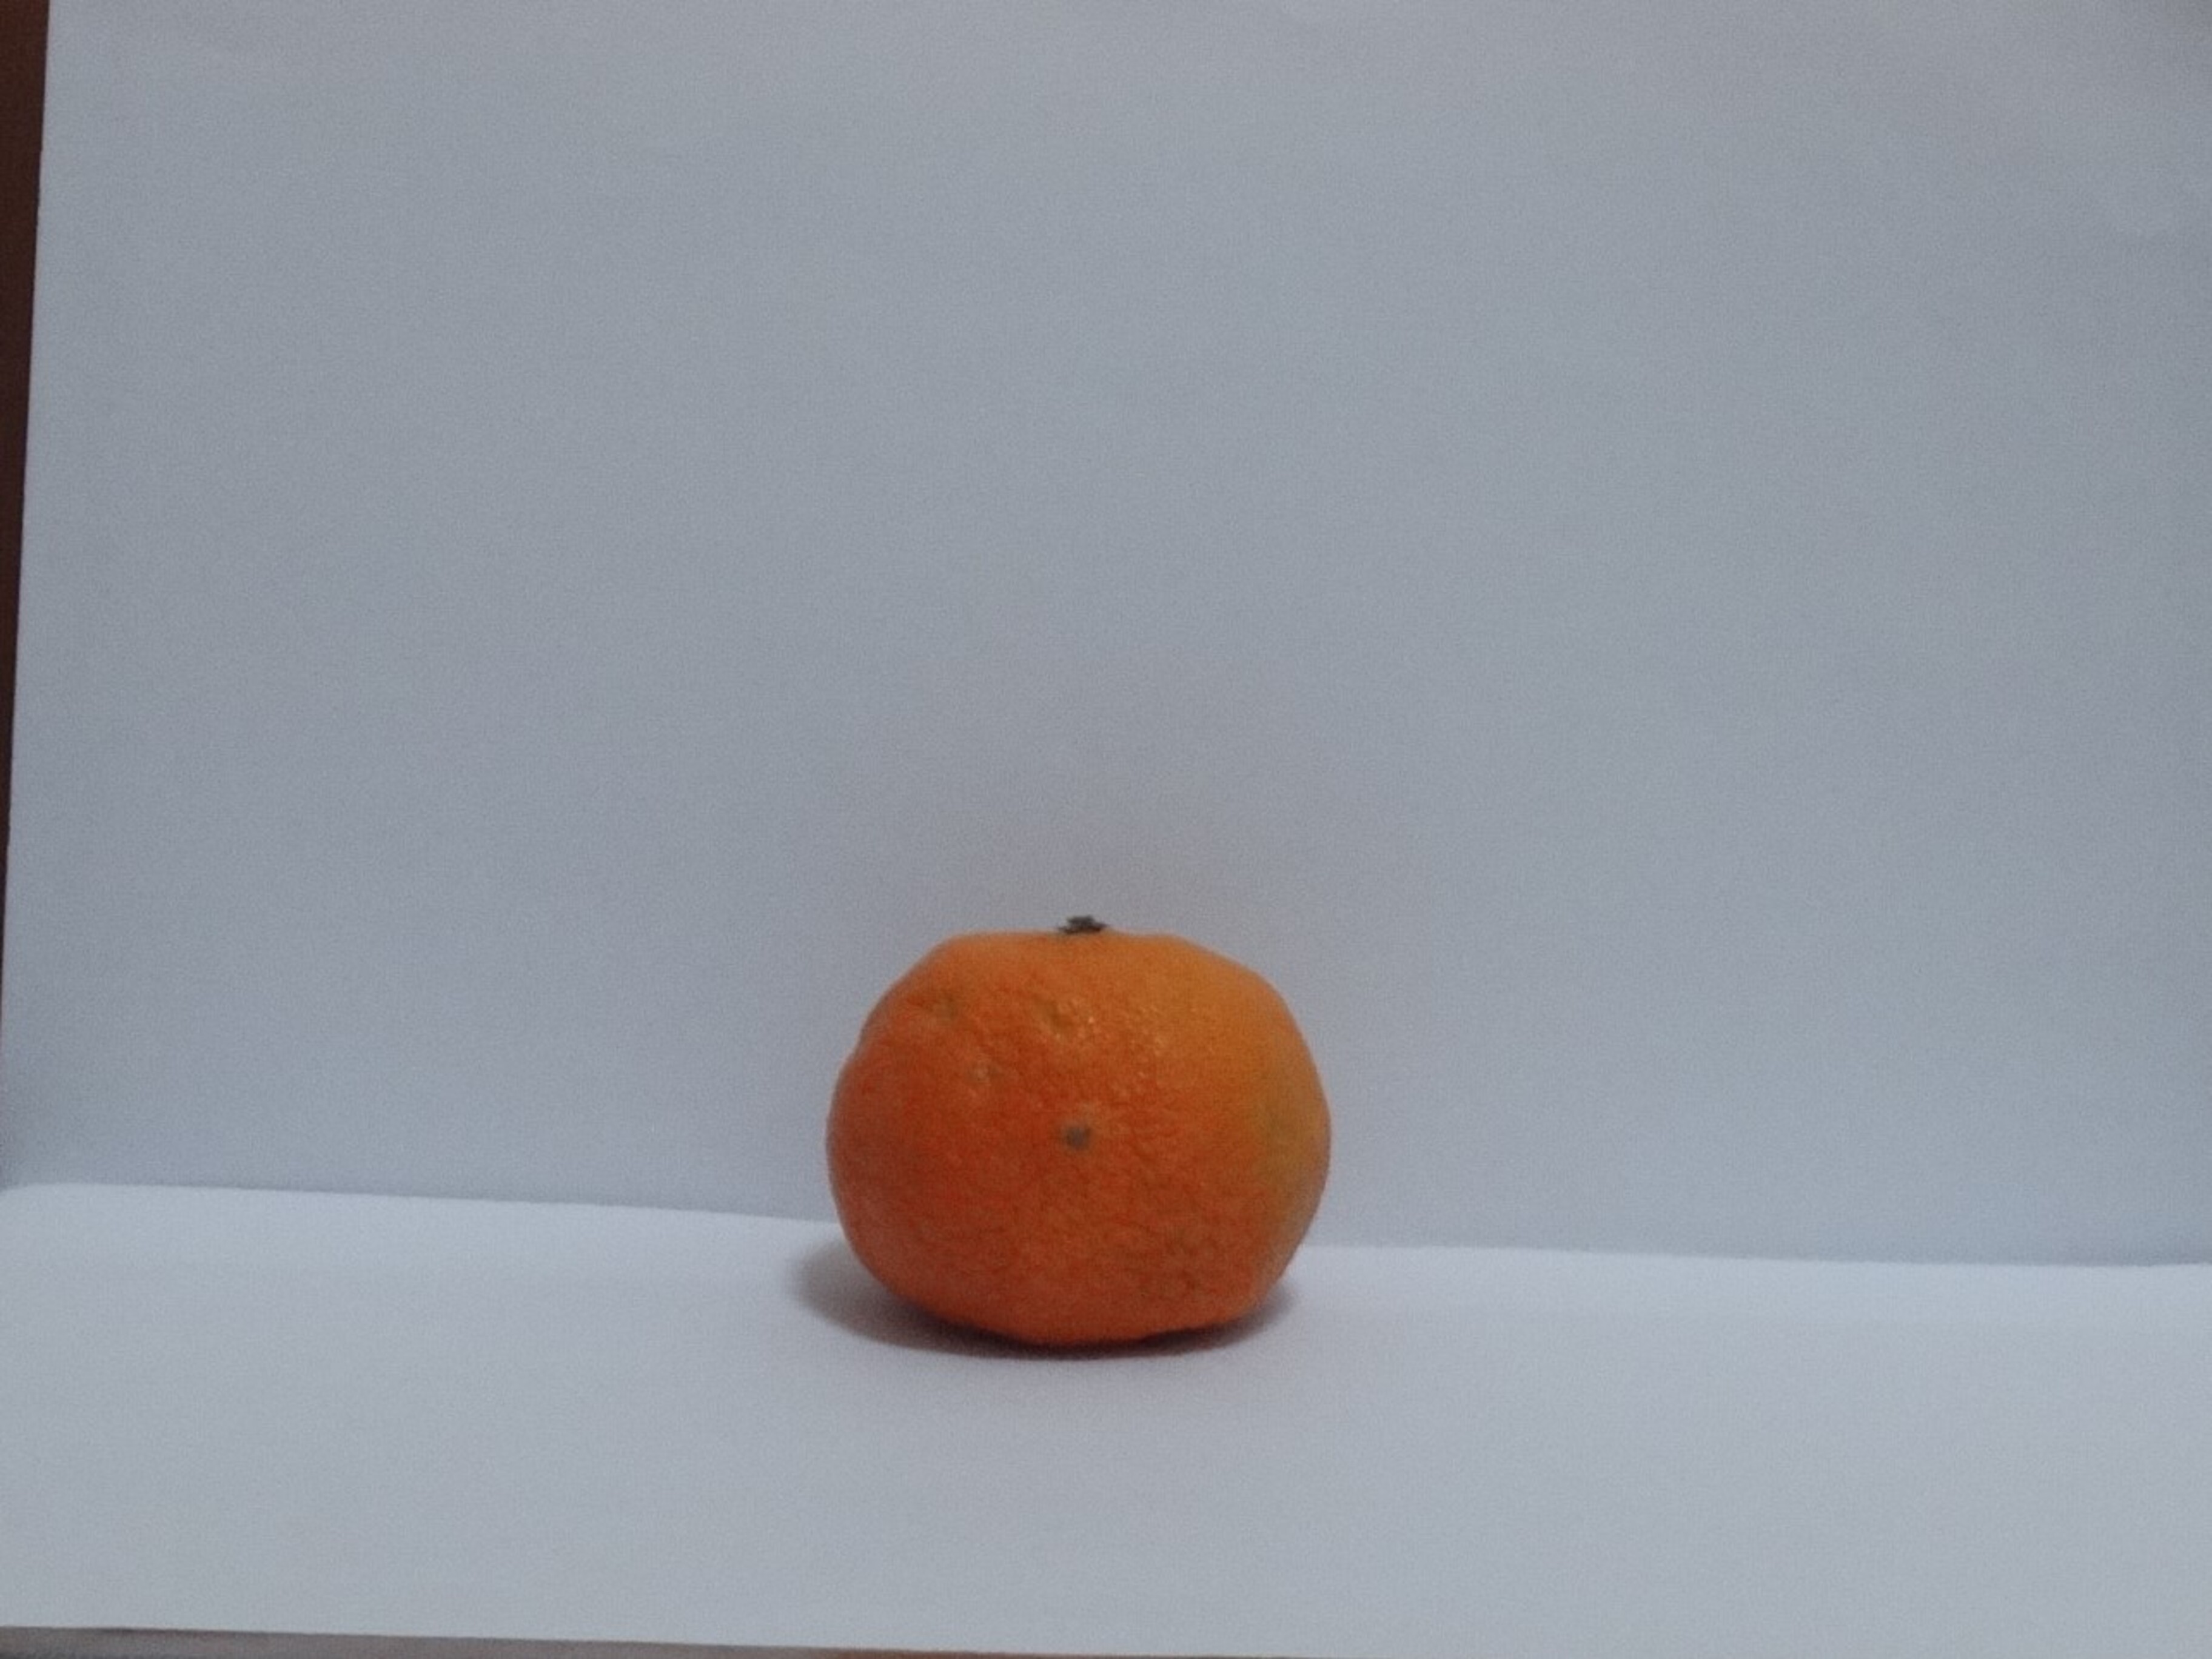
Citrus fruit variety: murcott